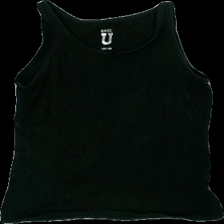
View: front
Type: Tank top
Category: Children
Brand: Not in the list
Brand text on label:  Basic U
Colors: Black
Material: 94% Cotton 6% Cont?
Cut: Tight
Size: 128
Season: All
Damage: Washed out
Price range: <50
Recommended usage: Export